Charitable activities of the Knights of Columbus

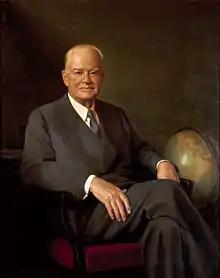
Herbert Hoover appointed Supreme Knight Martin Carmody to the President's Organization for Unemployment Relief.

When Supreme Knight Martin Carmody assumed office in 1927, on the eve of the Great Depression in the United States, he urged knights to cherish the virtue of charity. When President Herbert Hoover established the President's Organization for Unemployment Relief in 1931, Carmody wrote to him pledging the services of the Order. Carmody had already encouraged the 2,600 councils to have "strong and active employment committees." Some, such as the 20 councils in Saint Louis, joined together to establish full-time employment agencies throughout the 1920s.